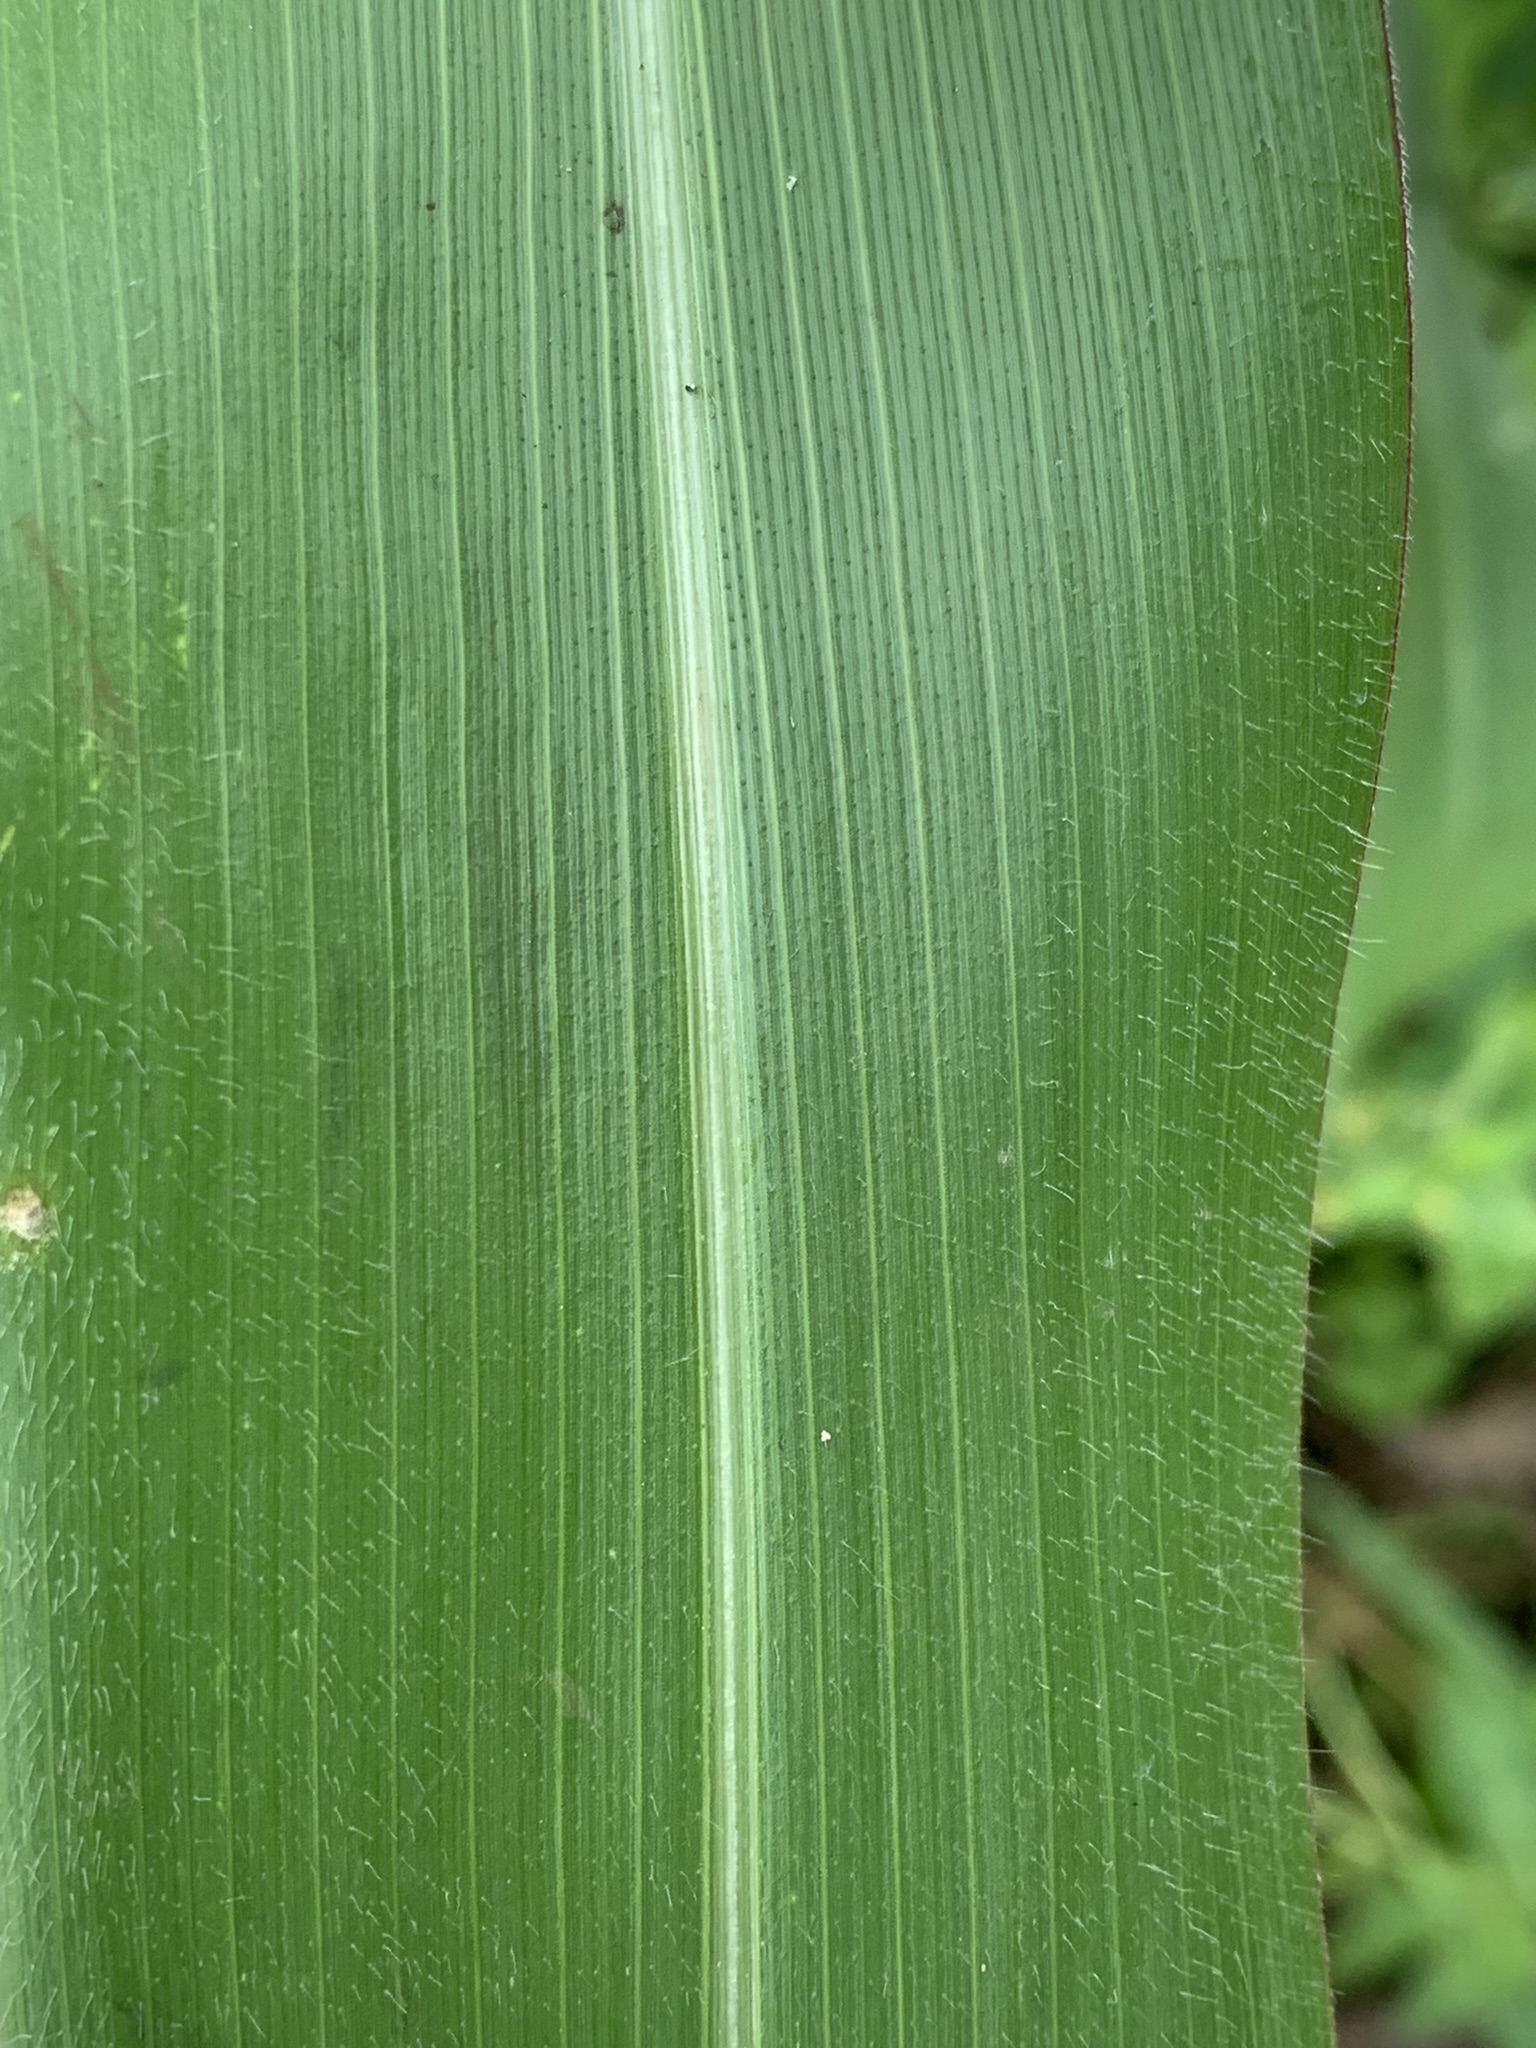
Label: Healthy